Tibetan blue bear

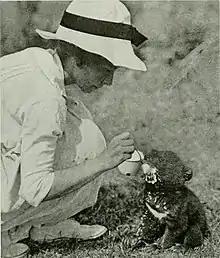
Mrs. Yvette Borup Andrews feeding a Tibetan bear cub in 1917

The exact conservation status of the blue bear is unknown, due to limited information. However, in the United States, trading blue bear specimens or products is restricted by the Endangered Species Act. It is also listed in Appendix I of the Convention on International Trade in Endangered Species (CITES) as a protected species. It is threatened by the use of bear bile in traditional Chinese medicine and habitat encroachment.